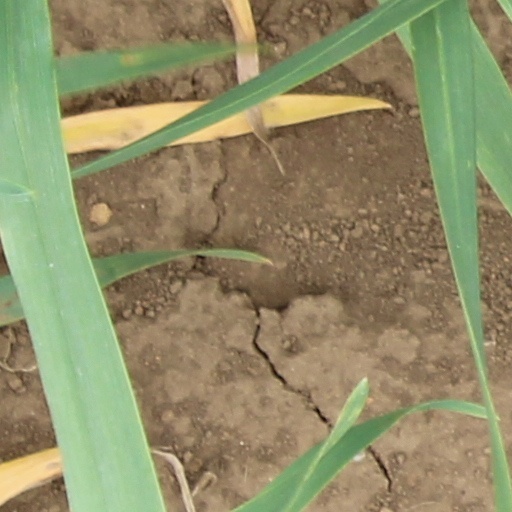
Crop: wheat